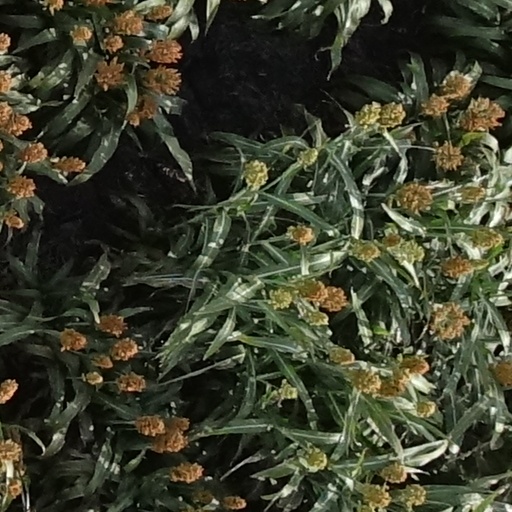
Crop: sorghum